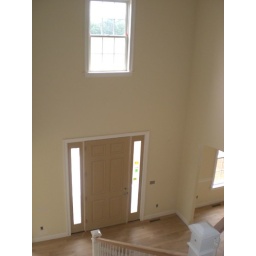
kind of a small window. perhaps because of the roof out front that is over the door